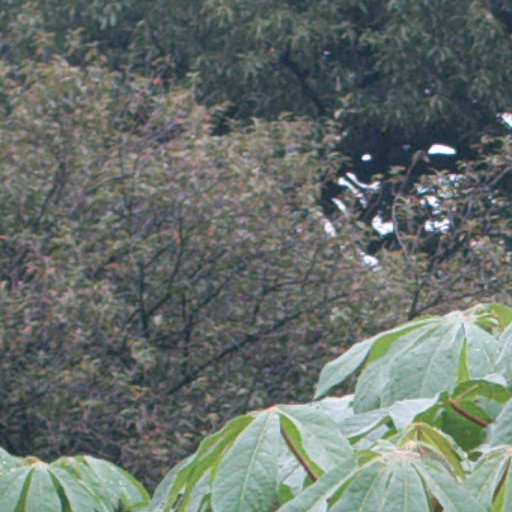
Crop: cassava